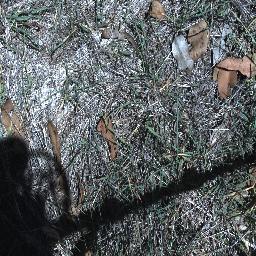
Label: negative